Keisuke Honda

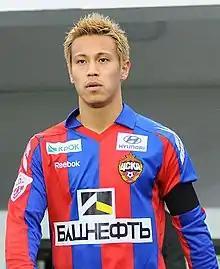
Honda with CSKA Moscow in 2010

At the end of December 2009, Honda transferred to Russian club CSKA Moscow. Honda signed a 4-year contract. The transfer fee was undisclosed, but VVV-Venlo was said to be very content with the fee as it almost matched their asking price; it is believed to be in the region of €6 million. Honda made his debut for CSKA in the UEFA Champions League match against Sevilla. In the second leg in Seville, he scored the winning goal through a direct free kick for CSKA after having set up the first goal for Tomáš Necid. This secured a 2–1 (3–2 aggregate) victory to send the club to the quarterfinals, making Honda the first Japanese player to be in the quarter-finals as well as the first to score in the knock-out stages. Honda scored his first league goal on 12 March 2010, in the home match against Amkar Perm. He scored the goal in the third minute of injury time, slotting home a pass from Necid with his left. With the goal, he secured the win for CSKA Moscow.